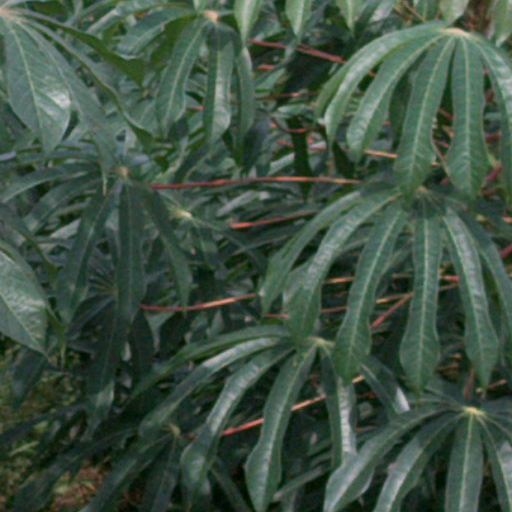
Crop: cassava